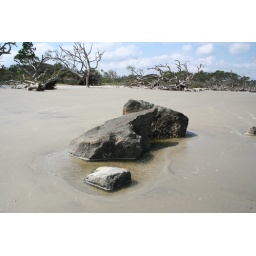
rocks by the beach